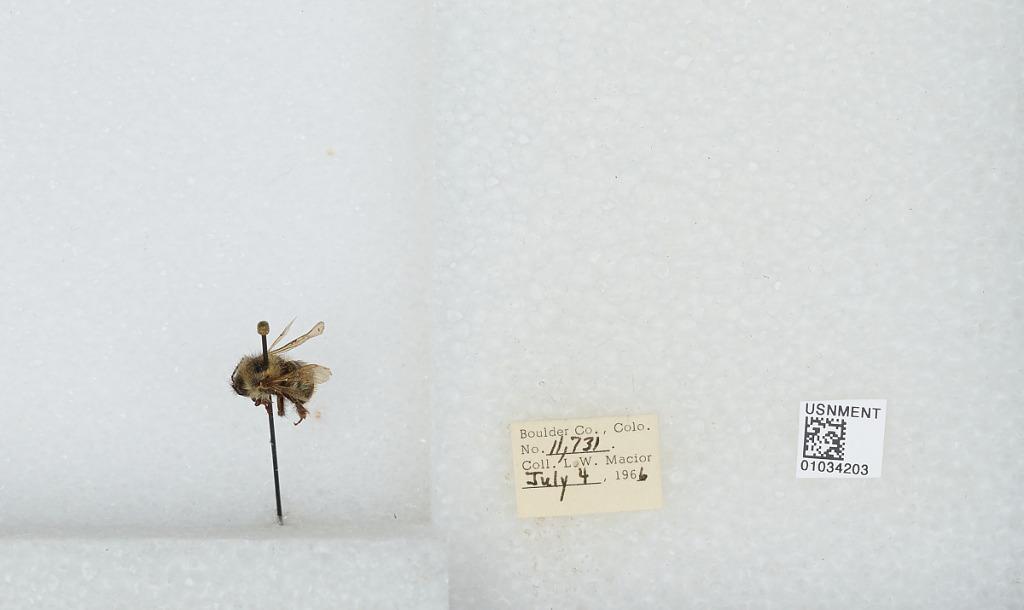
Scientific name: Bombus (Pyrobombus) mixtus Cresson
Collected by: L. Macior
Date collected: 1966-7-4
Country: United States
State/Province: Colorado
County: Boulder
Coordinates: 40.015, -105.27